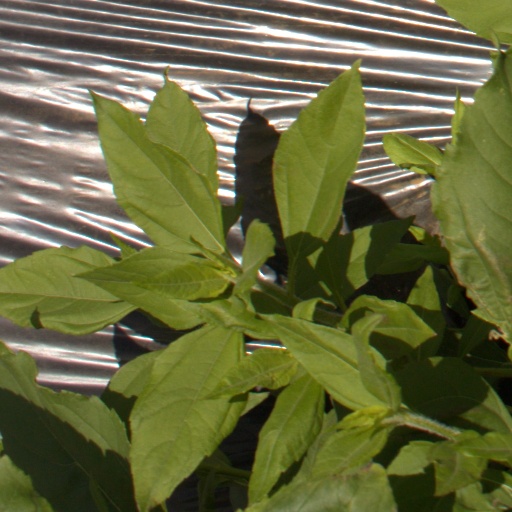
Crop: Jerusalem artichoke